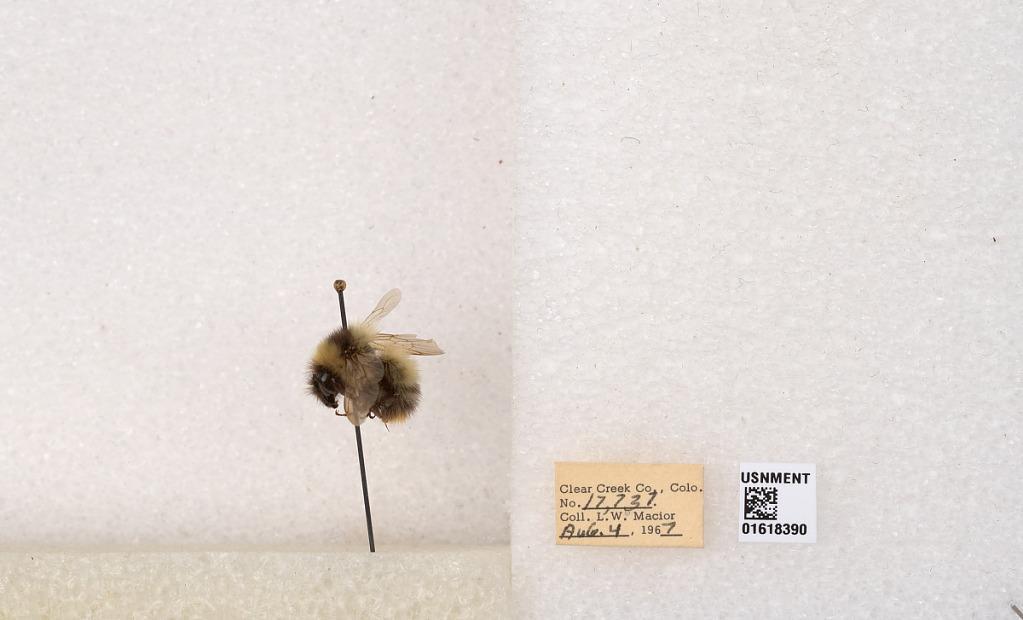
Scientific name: Bombus kirbyellus
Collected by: L. Macior
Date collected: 1967-8-4
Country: United States
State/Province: Colorado
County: Clear Creek
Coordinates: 39.6891, -105.644